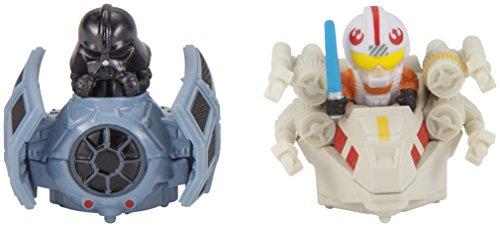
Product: Hot Wheels Star Wars Darth Vader Tie Advanced Vs. Luke Skywalker X-wing Fighter 2-pack, Vehicle
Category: Toys & Games | Toy Figures & Playsets | Playsets & Vehicles
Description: Two-Pack assortment includes one exclusive vehicle in each pack.
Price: $5.75
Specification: ProductDimensions:1.5x8x5.2inches|ItemWeight:3.2ounces|ShippingWeight:3.2ounces(Viewshippingratesandpolicies)|DomesticShipping:ItemcanbeshippedwithinU.S.|InternationalShipping:ThisitemcanbeshippedtoselectcountriesoutsideoftheU.S.LearnMore|ASIN:B074VB1LQJ|Itemmodelnumber:FTD46|Manufacturerrecommendedage:36months-7years